Japanese milk bread

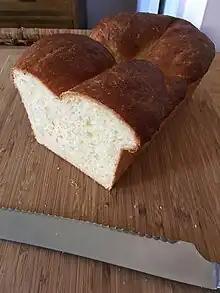
Homebaked milk bread

"New York Times" food writer Julia Moskin describes it as "miracle of engineering: moist but not gummy, rich but light, balanced between sweet and salty." It is soft and slightly sweet with a dense, delicate crumb and chewy texture. It is generally softer and sweeter than typical commercial sandwich breads displayed in supermarket bread aisles but not as sweet as brioche. "The Guardian" called it "the anti-sourdough".